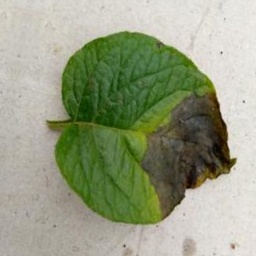
Etiqueta: Late Blight